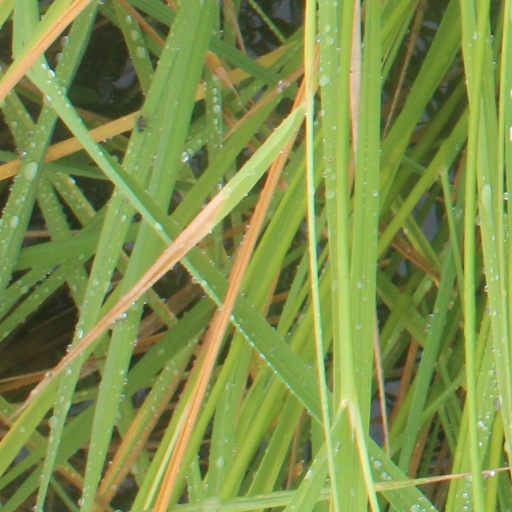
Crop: rice